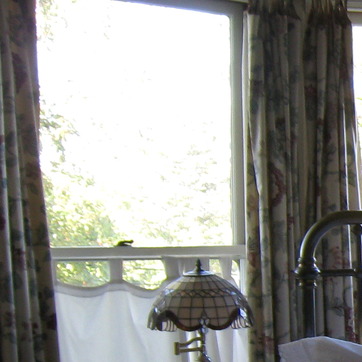
Material: glass